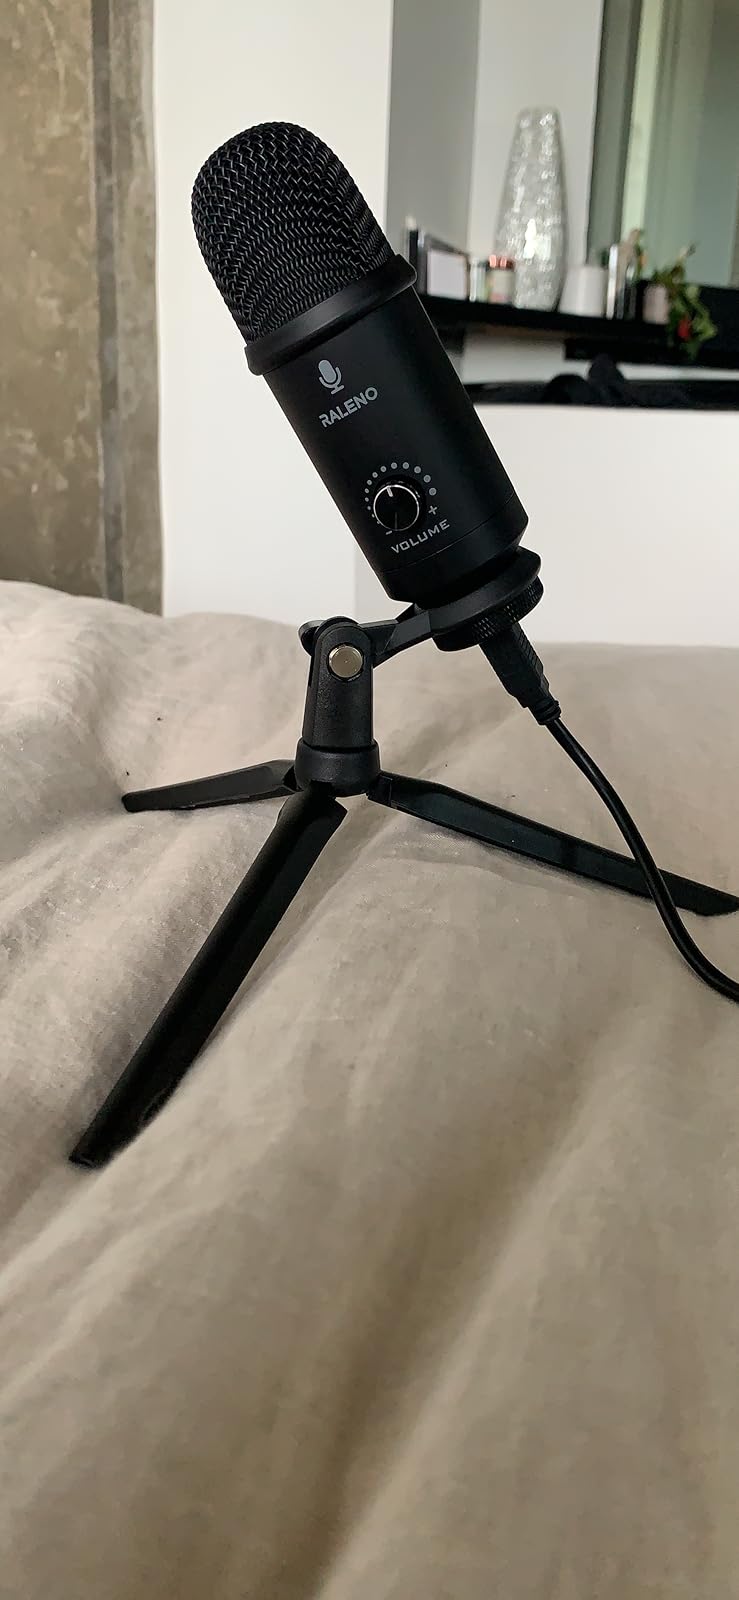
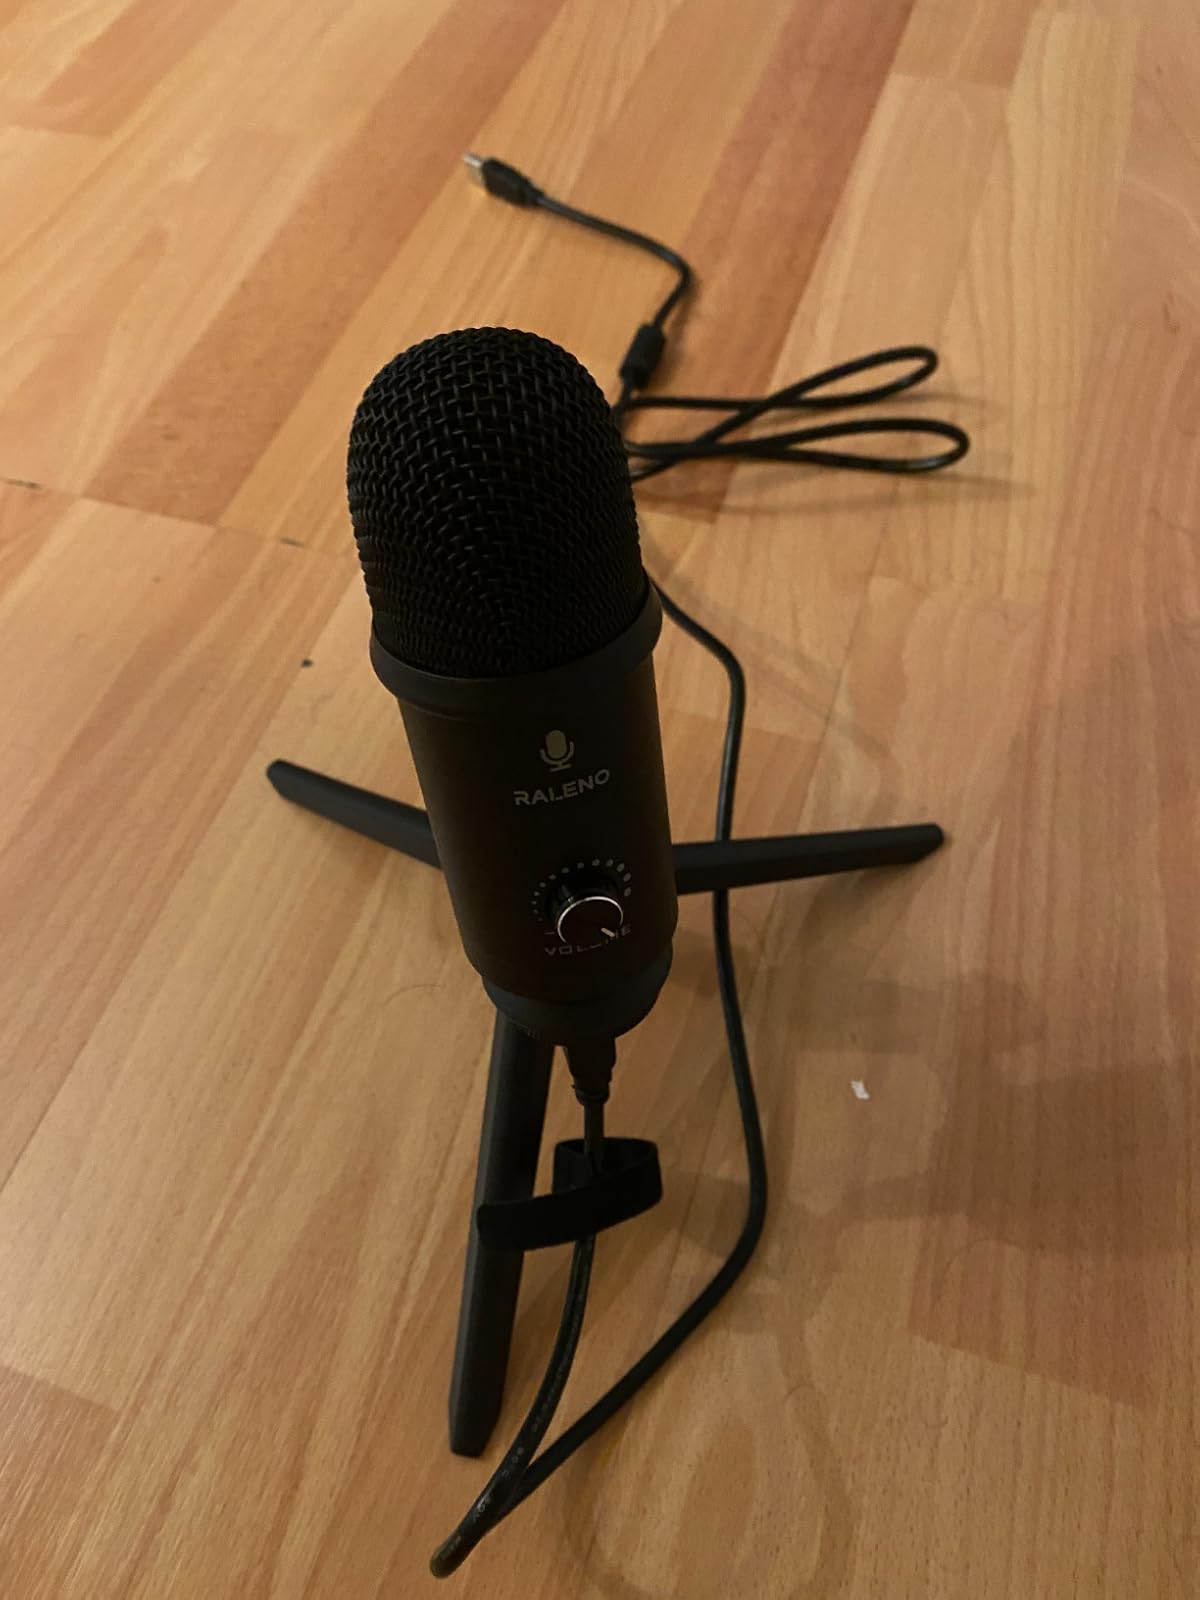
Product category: microphone
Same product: yes